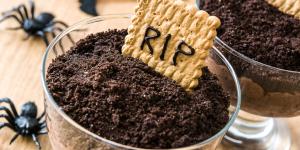
mousse de chocolate para halloween